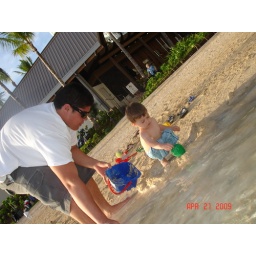
I played in the sand and dug holes and walked in the water everyday in hawaii